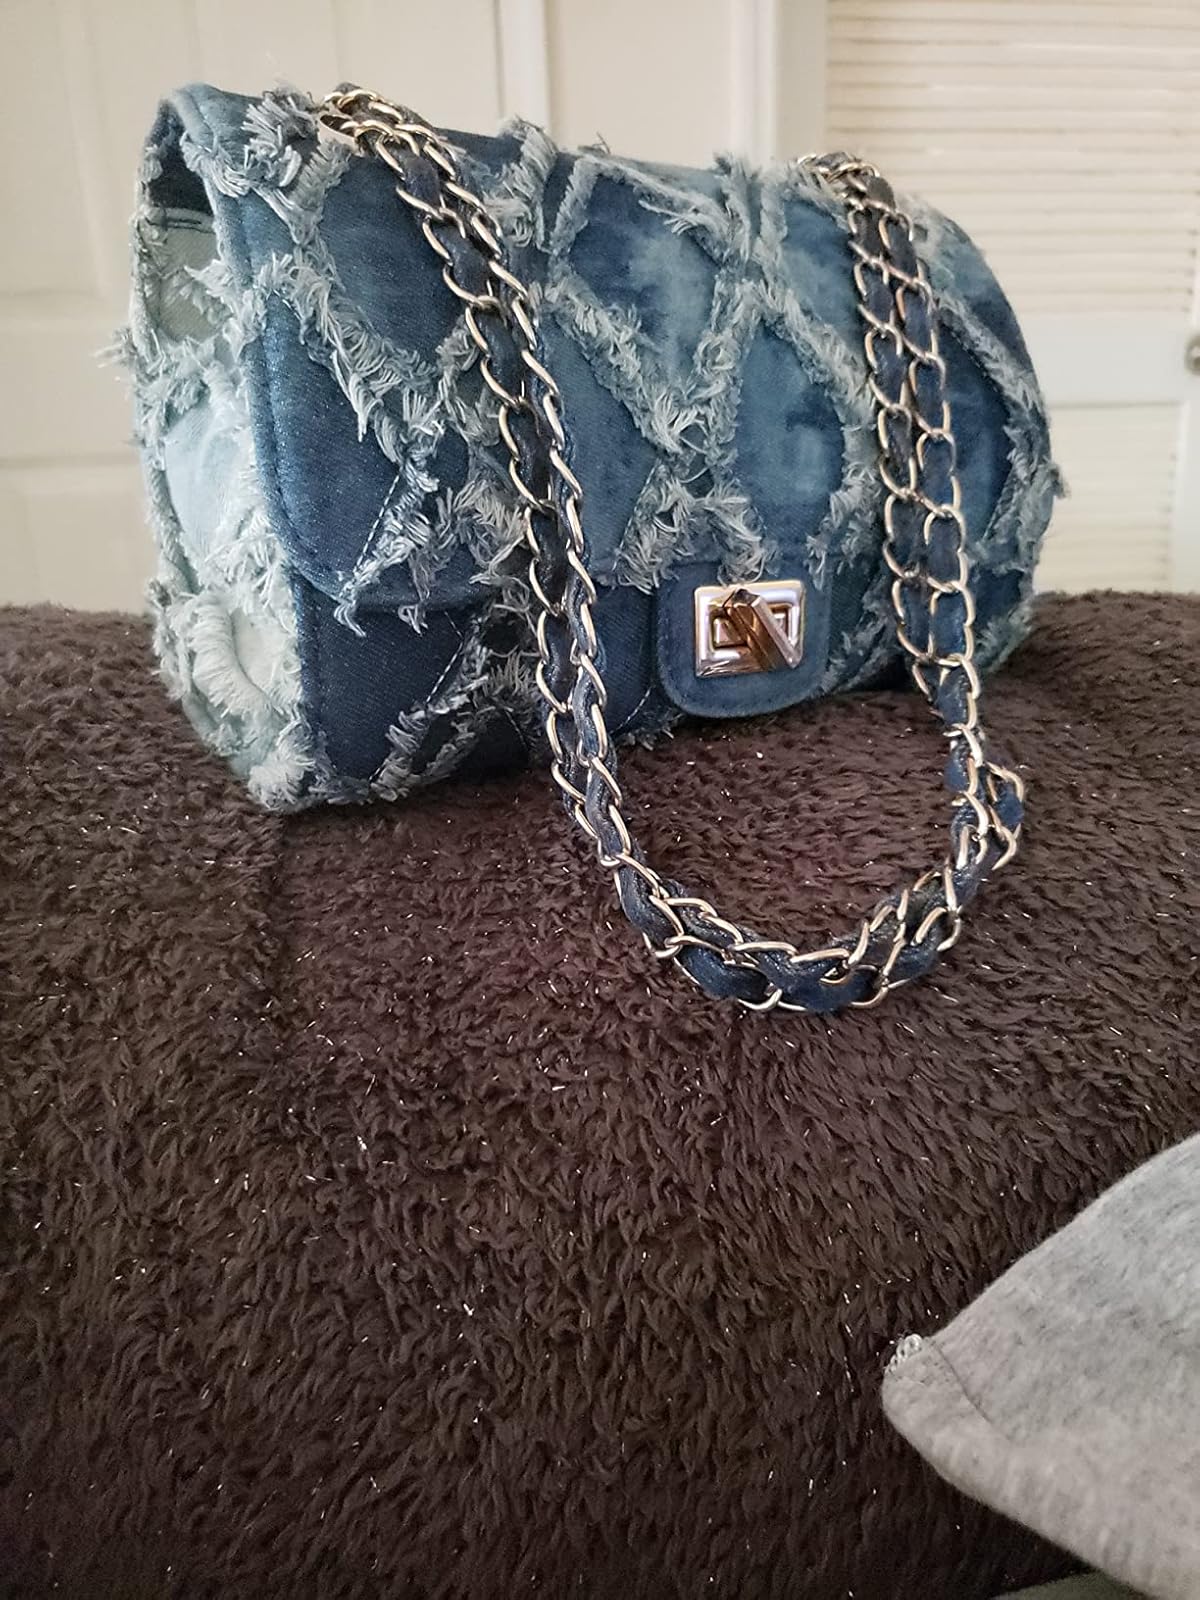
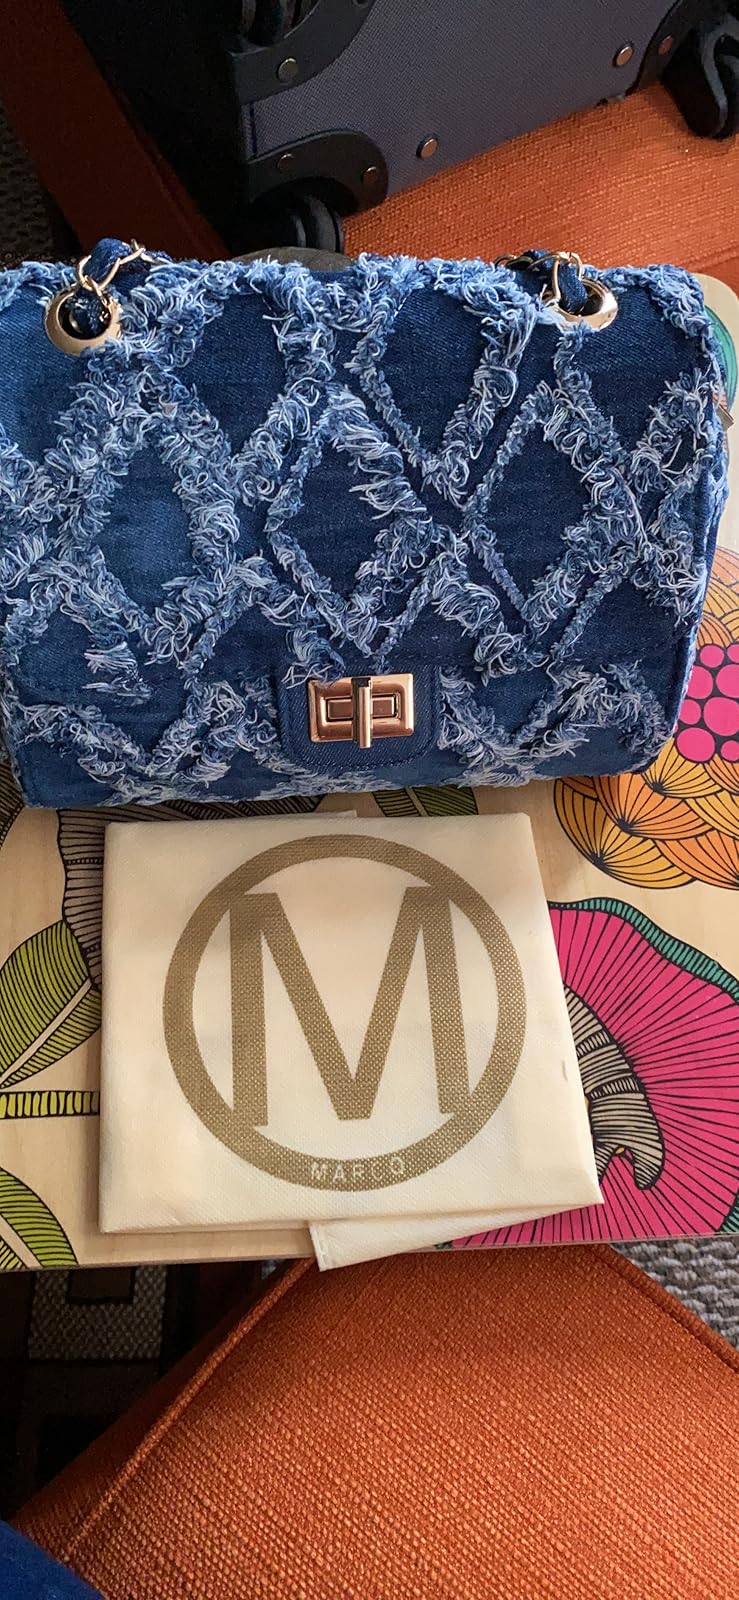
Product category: accessories_handbag
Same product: yes